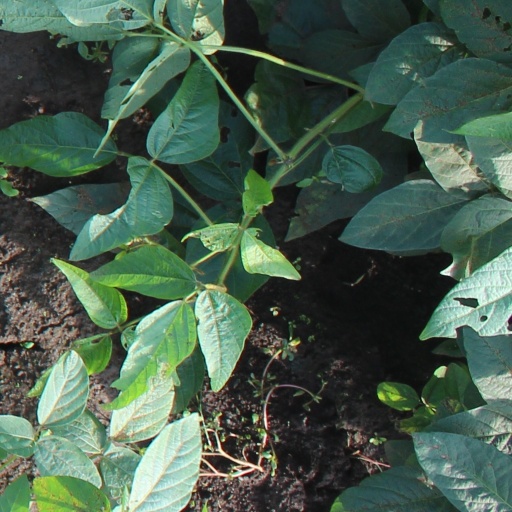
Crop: soybean